Magà Ettori

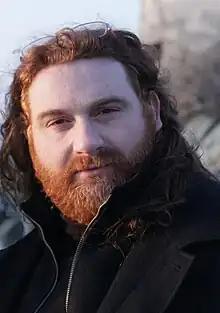

Magà Ettori (born 15 February 1972) is a French filmmaker currently residing in Dublin, Ireland.